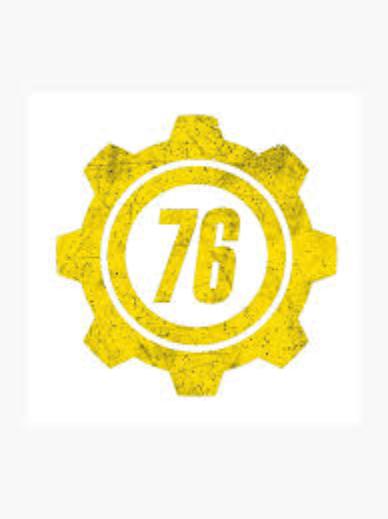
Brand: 76
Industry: Clothes